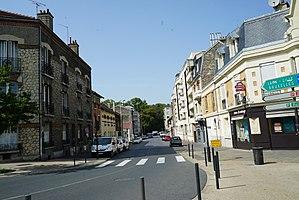
vue de la rue depuis la place stalingrad vers le Jard̈.
La rue de la Madeleine est une voie de la commune de Reims, située au sein du département de la Marne, en région Champagne-Ardenne.